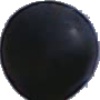
Label: Grape Blue 1